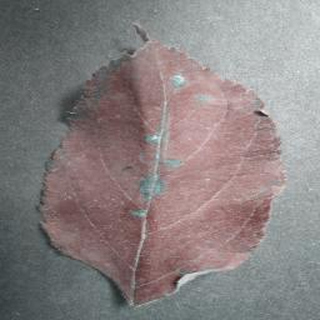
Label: apple_cedar_apple_rust